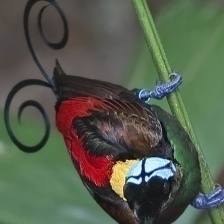
Species: WILSONS BIRD OF PARADISE
Scientific name: CICINNURUS RESPUBLICA